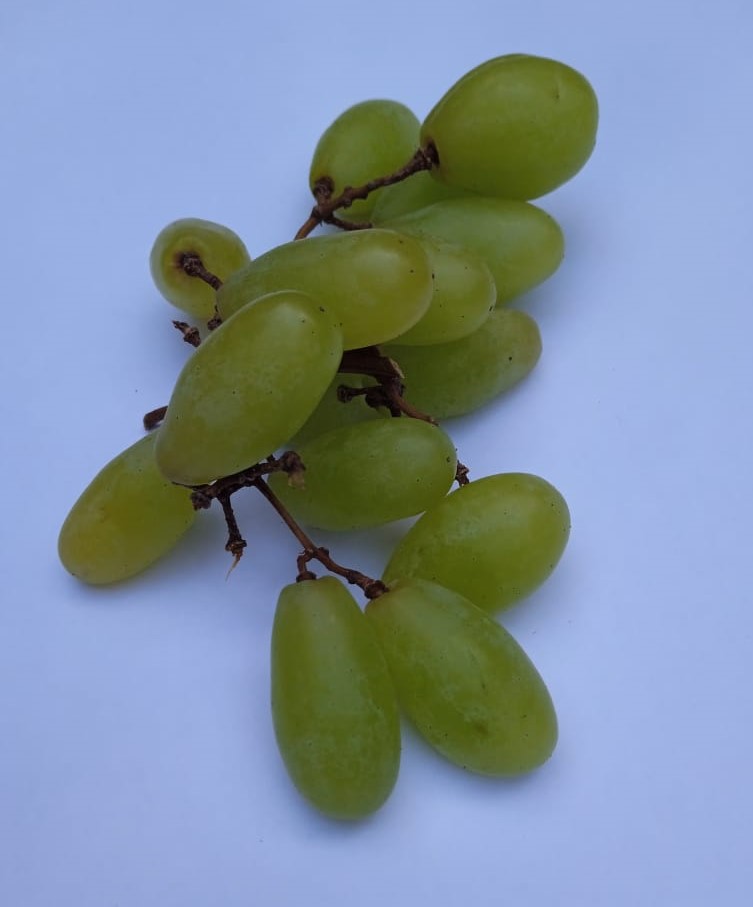
Fruit: grape
Condition: fresh